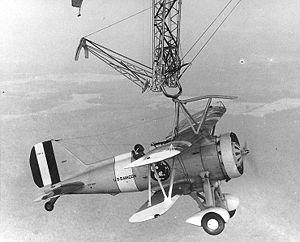
Un vaisseau mère, le ravitailleur ou le vaisseau-mère est un grand véhicule qui conduit ou transporte d'autres petits véhicules. Un vaisseau-mère peut être un navire, un aéronef ou engin spatial.
La Marine américaine a expérimenté de nombreuses utilisations originales des dirigeables. La plus originale d'entre elles fut d'utiliser ces appareils en tant que porte-aéronefs. Cette décision est consécutive à la crise des années 1930. Avec la récession, les budgets affectés aux dirigeables dans les forces armées américaines sont réduits. Il revient finalement à l'US Navy de développer la doctrine d'emploi ainsi que la technologie de ces vaisseaux. Conscients de la vulnérabilité de ces appareils, les marins de l'US Navy abandonnèrent rapidement l'idée de les utiliser à des fins offensives, préférant les destiner à des missions de reconnaissance. C'est dans ce cadre d'emploi que vont être explorées les diverses possibilités d'emport d'avions dans les dirigeables, et les technologies et méthodes à mettre au point pour concevoir et faire fonctionner de tels ensembles. Deux des trois dirigeables porte-avions furent détruits dans des accidents seulement deux ans après leur mise en service.